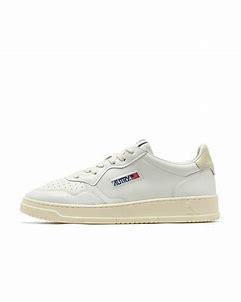
Brand: Autry
Model: Action Shoes Autry Action Medalist 1 Mid